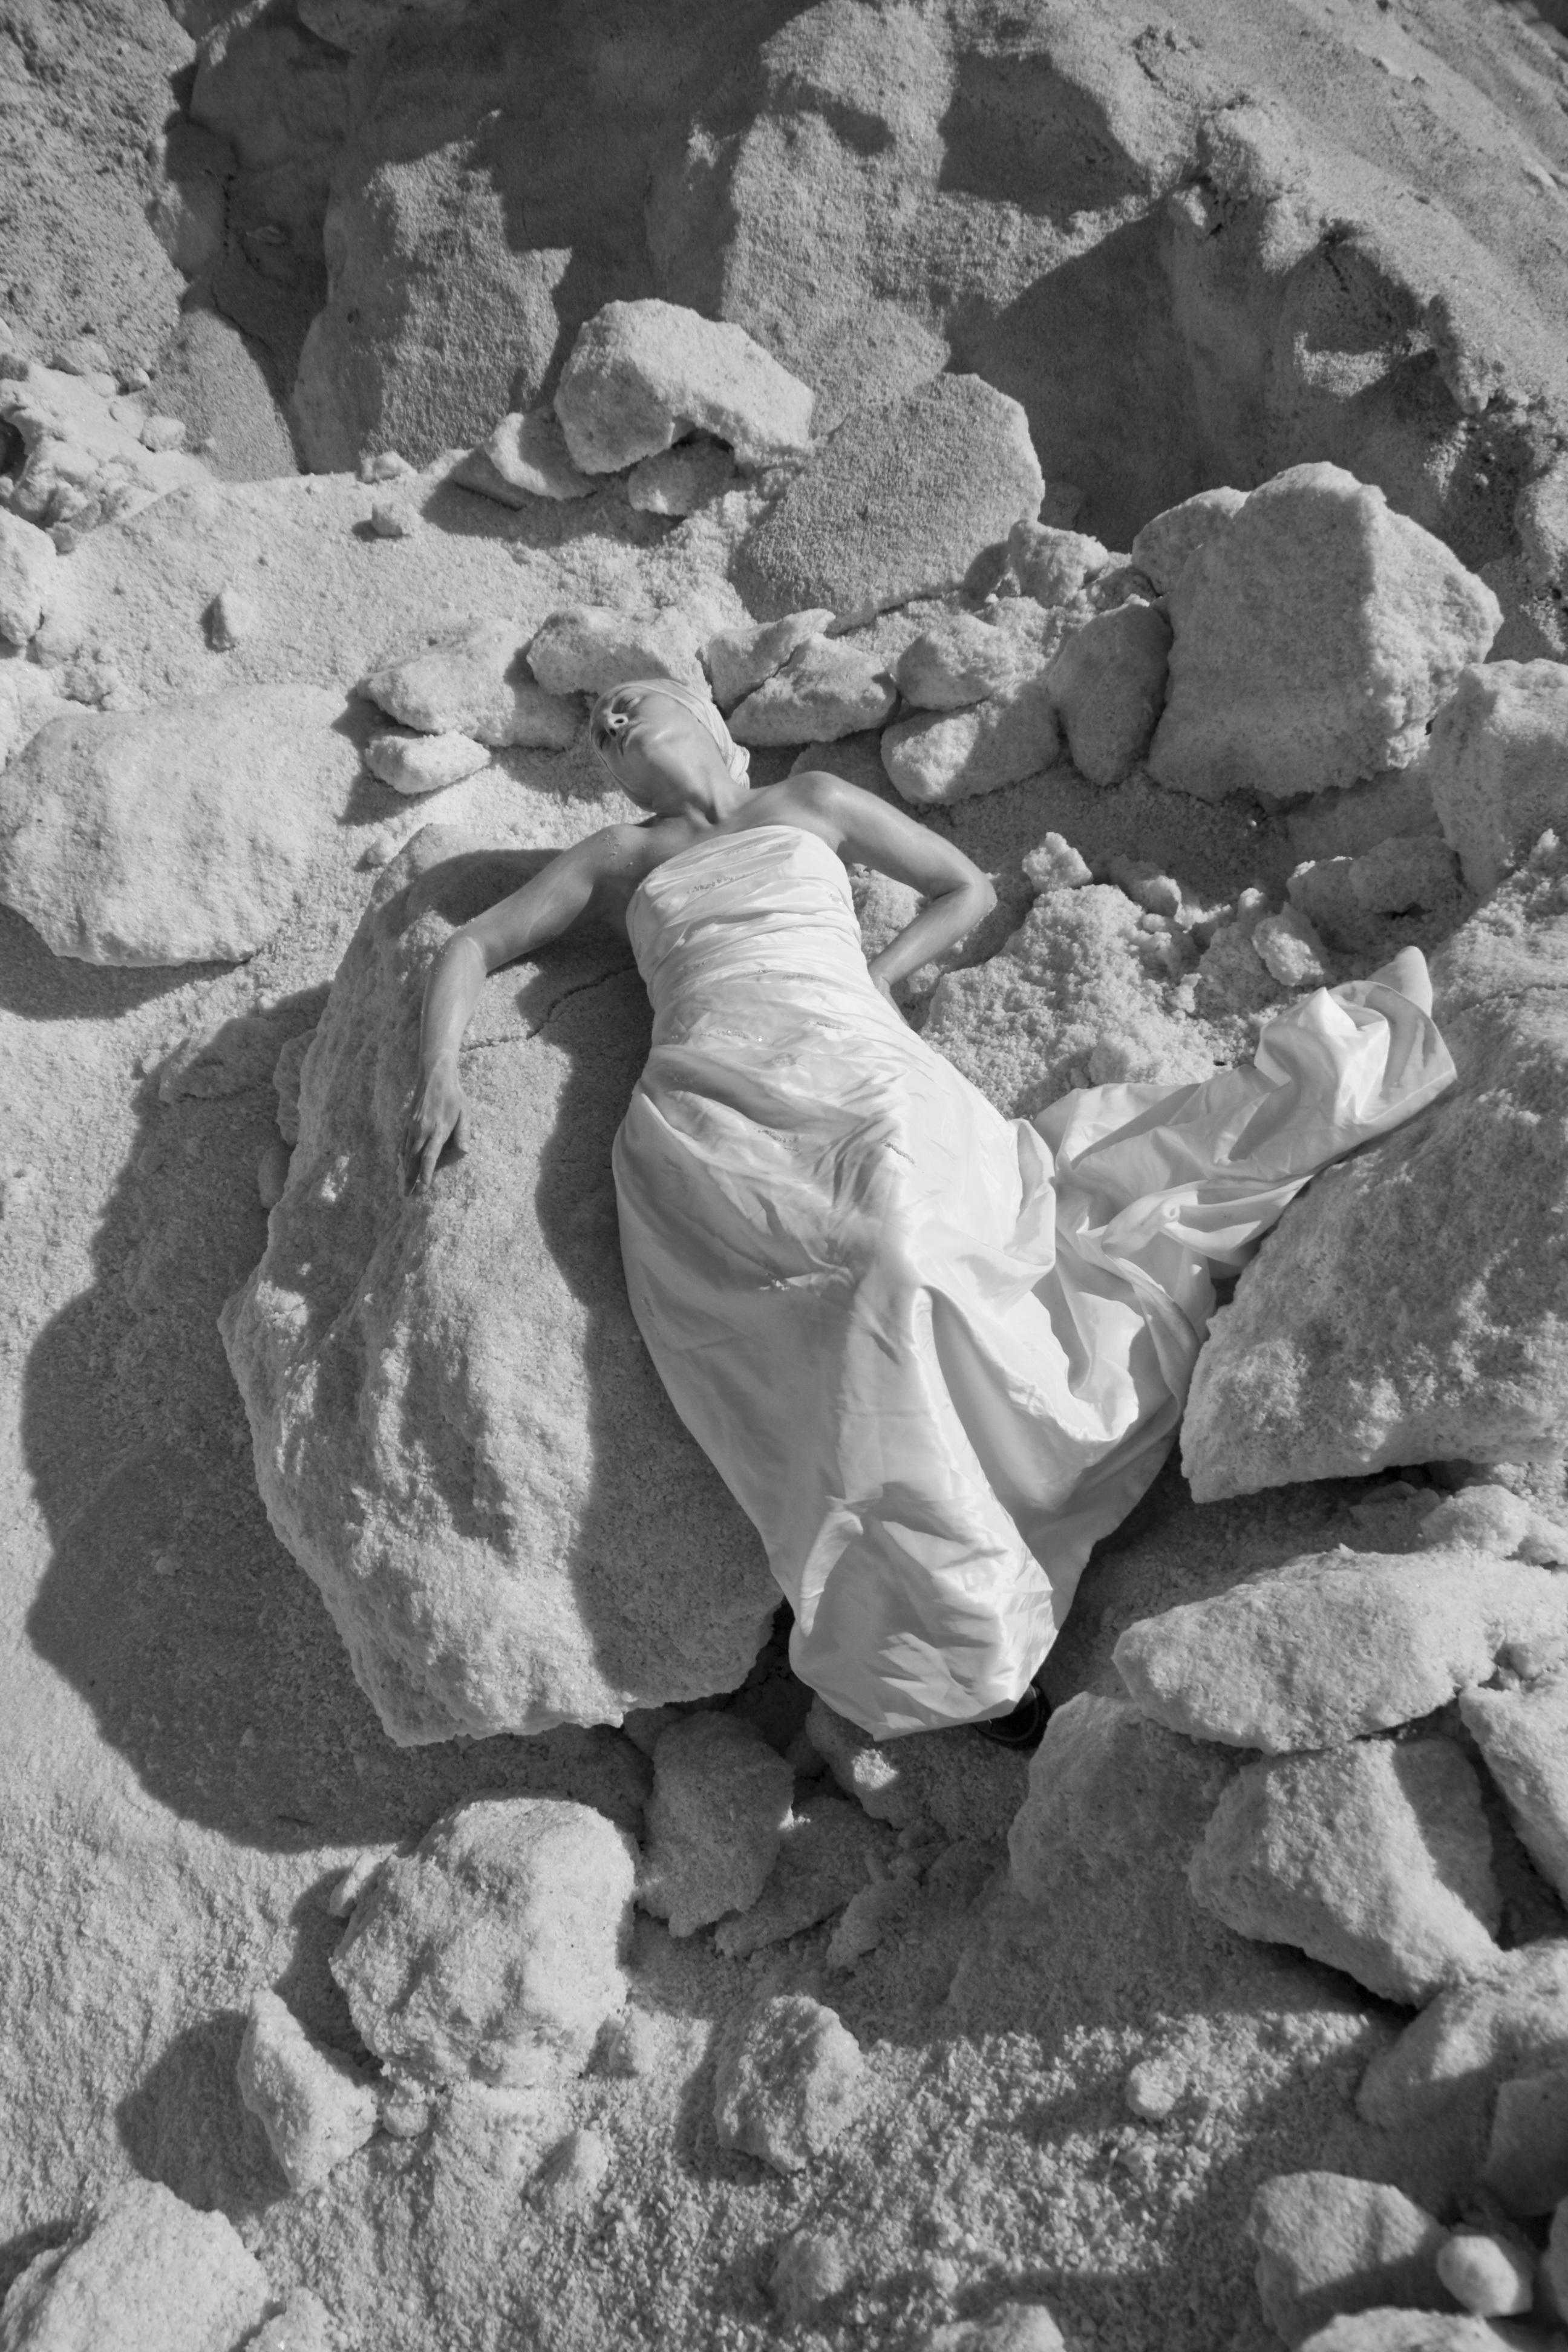
rock, person, black and white, woman, white, female, statue, young, relax, monochrome, lifestyle, wedding, sculpture, sleep, one, dress, geology, photograph, image, monochrome photography, ancient history